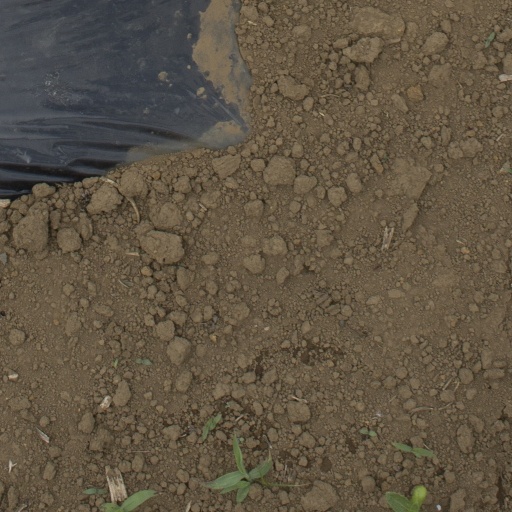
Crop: Jerusalem artichoke